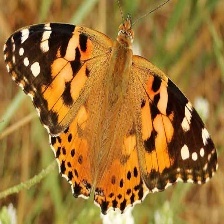
Species: PAINTED LADY
Butterfly family (ImageNet category): admiral